J C Sum

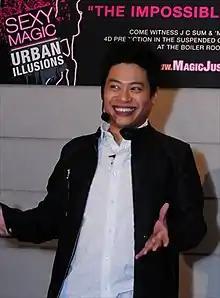
J C Sum in 2010

J C Sum (born Sum Jan-chung; 5 December 1976) is a Singaporean hybrid marketer, author, content creator, former illusionist and illusion designer.